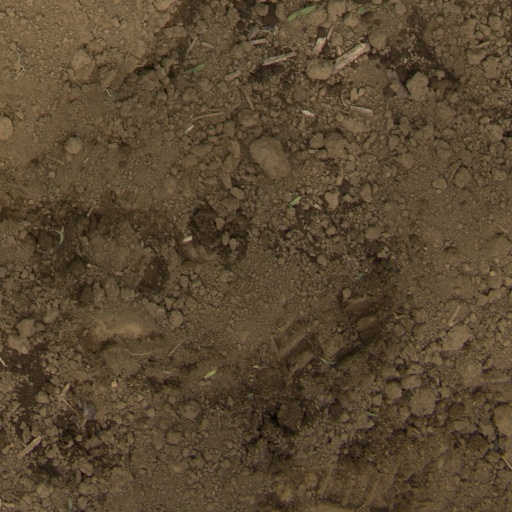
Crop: Jerusalem artichoke